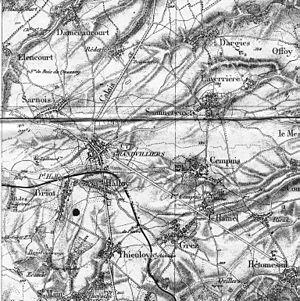
Grandvilliers est une commune française située dans le département de l'Oise, en région Hauts-de-France.